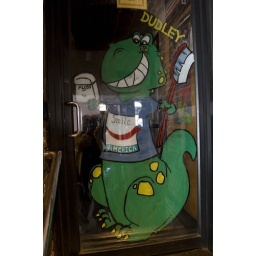
This door is entry to a bar on the main floor above the Spaghetti Factory.